Jaime de Borbón y de Borbón-Parma

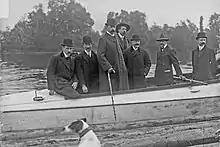
Don Jaime (middle, with cane) during seaplane attempt, Paris 1907

During winter of 1904 Don Jaime was on leave from active service and resided with his father in Venice. It is there that in February he was reached by the call to arms; he was ordered to join imperial troops in the Far East. He first travelled to Moscow, then took the trans-Siberian train and made the last section of his journey aboard a ship on the river Liao. Don Jaime reported on duty to general staff of general Kuropatkin in Port Arthur in early May 1904; he was immediately promoted to captain. As the fortress was coming under the Japanese threat the staff withdrew to Liaoyang, where Don Jaime spent around a month on regular garrison duty; at the time he was injured having fallen from a horse and spent some time using crutches. He was then deployed in the 6. Cavalry Regiment within the 1st Siberian Army Corps, commanded by general Stackelberg. In June he took part in fierce combat during the Battle of Te-li-Ssu, which might have been the 5 most dramatic days of his life. His unit was later withdrawn to Liaoyang.